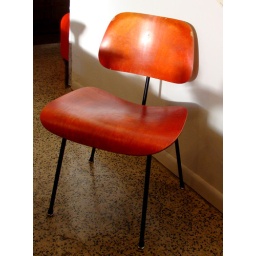
Early DCM chair designed by Charles Eames for Herman Miller. Rare and original red aniline dye color, early 1950's.